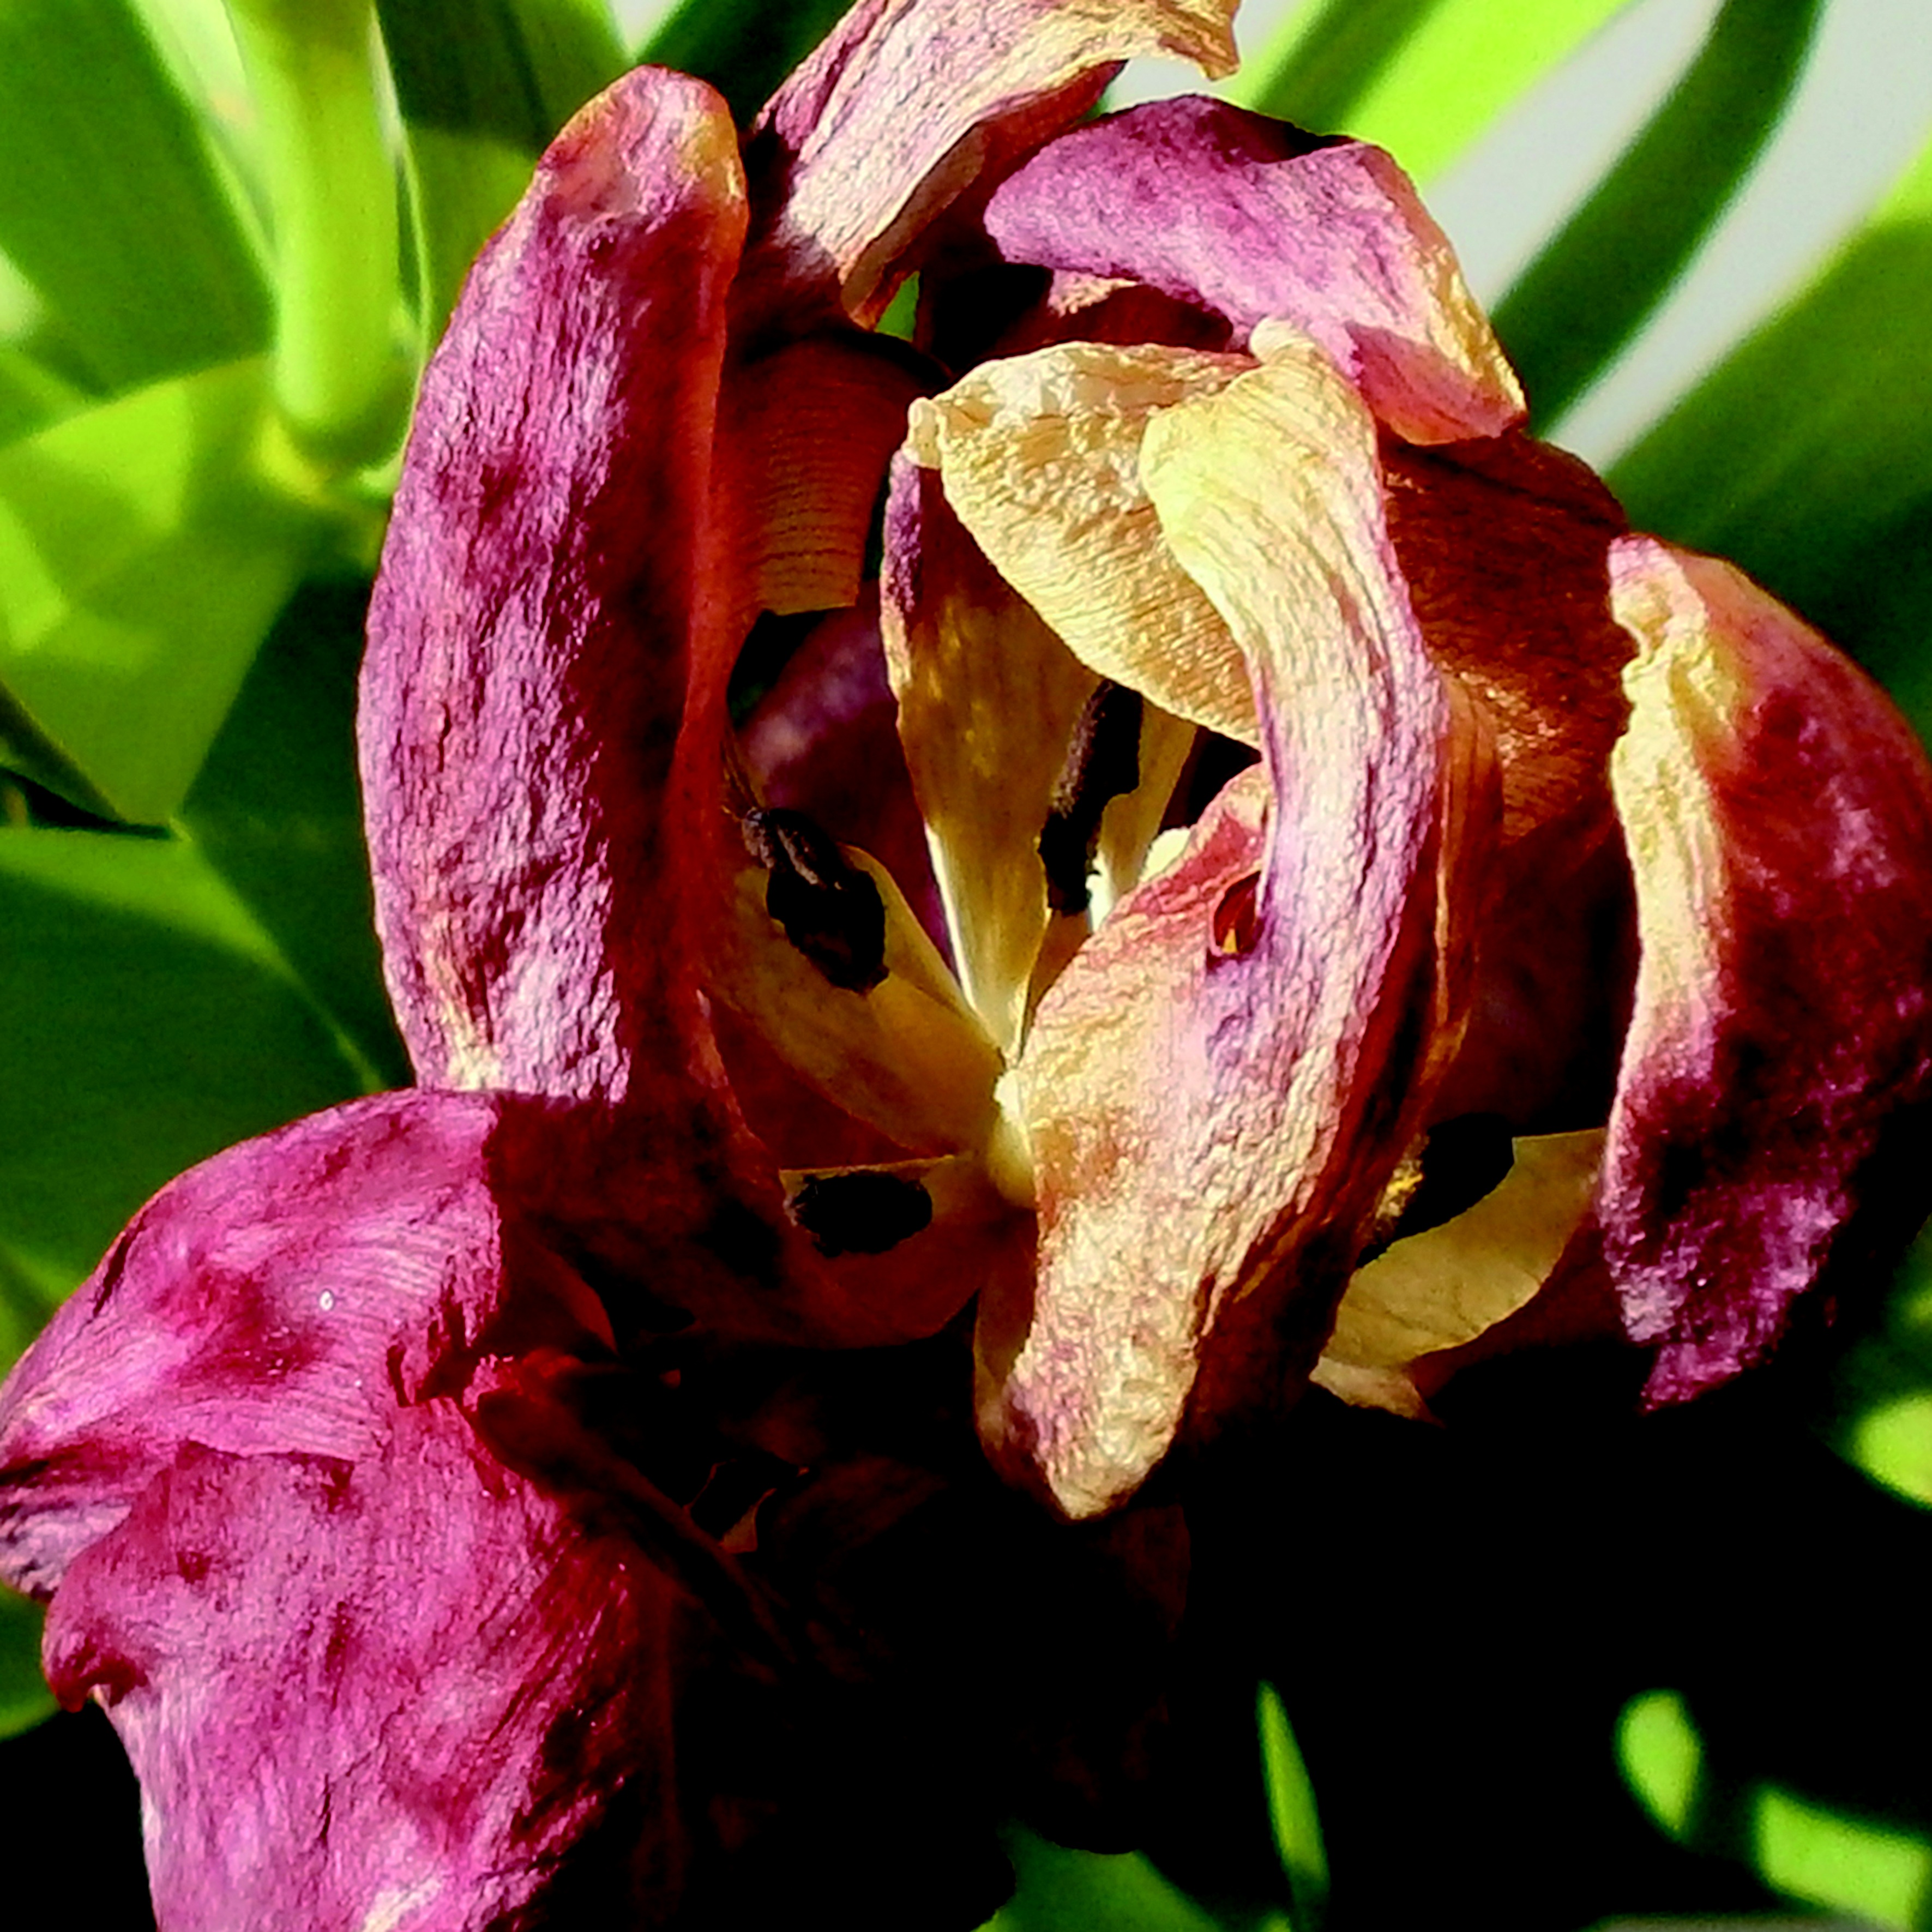
blossom, plant, photography, leaf, flower, petal, tulip, red, botany, pink, flora, close up, transience, eye, withered, organ, macro photography, flowering plant, plant stem, land plant